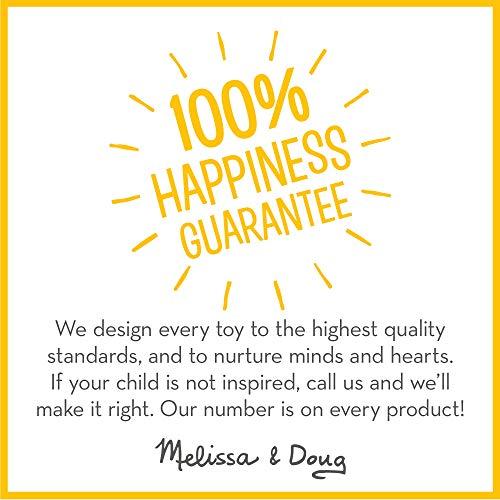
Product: Melissa & Doug T-Rex Jumbo Plush Dinosaur (Lifelike Stuffed Animal, Over 4 Feet Tall), Great Gift for Girls and Boys - Best for 3, 4, 5, and 6 Year Olds
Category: Toys & Games | Stuffed Animals & Plush Toys | Stuffed Animals & Teddy Bears
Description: GIFT FOR AGES 3 TO 6: The Melissa and Doug T-Rex Jumbo Plush is a delightful gift for kids 3 to 6.
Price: $33.99
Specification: ProductDimensions:13x29x50inches|ItemWeight:8.5pounds|ShippingWeight:9.15pounds(Viewshippingratesandpolicies)|DomesticShipping:ItemcanbeshippedwithinU.S.|InternationalShipping:Thisitemisnoteligibleforinternationalshipping.LearnMore|ASIN:B01B1V29XW|Itemmodelnumber:8266|Manufacturerrecommendedage:36months-15years